Extirpator of Idolatries

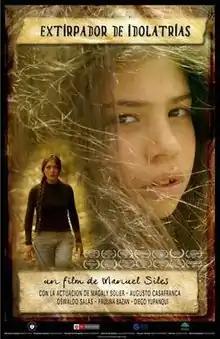
Official poster

Extirpator of Idolatries is a 2014 Peruvian thriller drama film written and directed by Manuel Siles, completed in 2014 and released commercially in Peru in 2016.